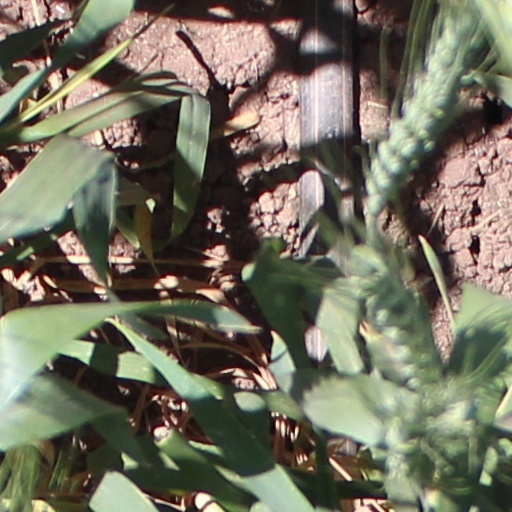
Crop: wheat